Aviodrome

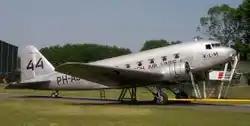
DC-2 - "De Uiver"

De Uiver was the name of a Douglas DC-2 that placed second in the 1934 MacRobertson Air Race, only being beaten by a purpose built de Havilland DH.88 racer "Grosvenor House". The real Uiver, which is an old Dutch word for Stork, no longer exists. The Aviodrome owns one of the last still airworthy DC-2s in the world. This DC-2 is a former US Navy aircraft painted in the Uiver's original KLM colors. After an unexpected gear collapse the aircraft suffered some minor damage, but after the needed funds were raised the aircraft was repaired.